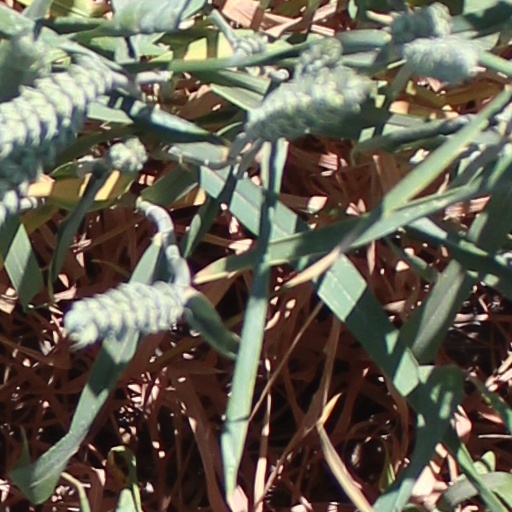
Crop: wheat